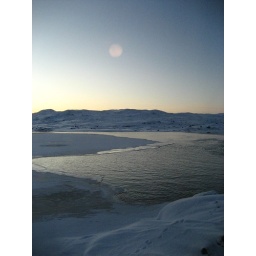
it's the reflection of the kitchen light in the window